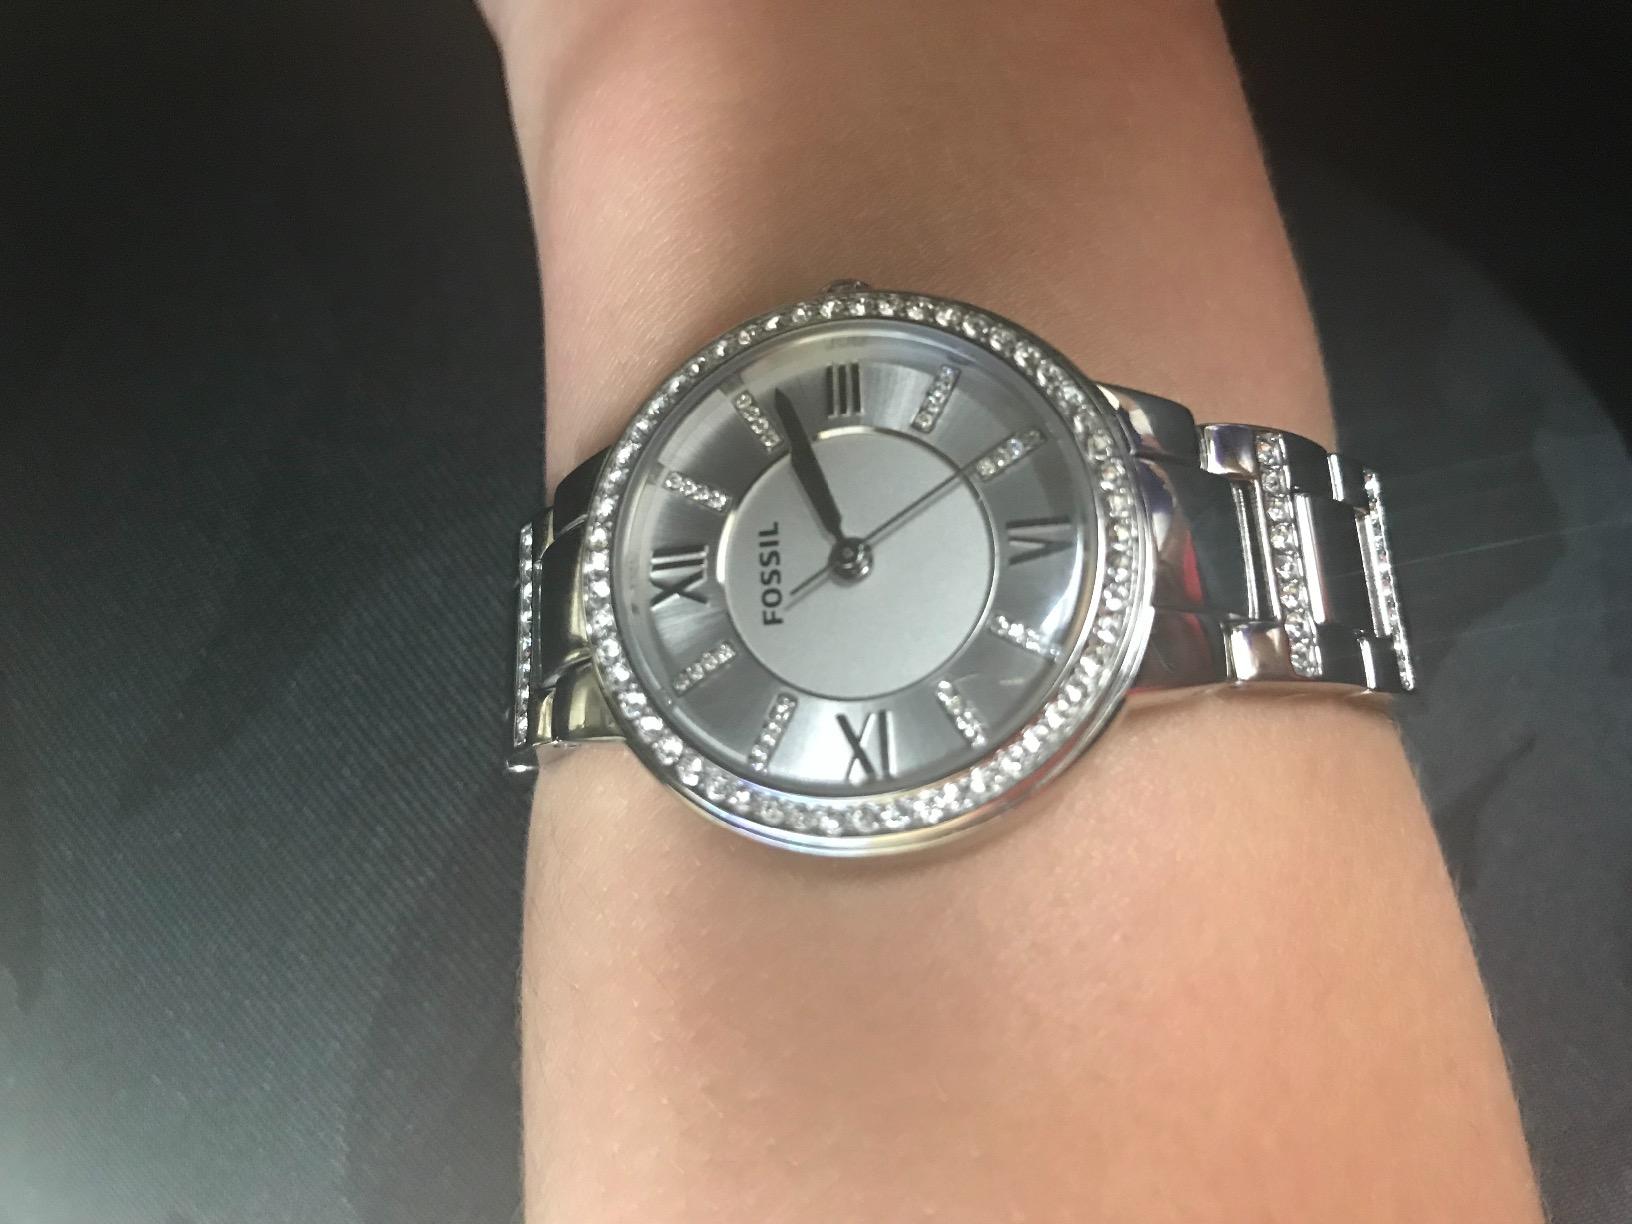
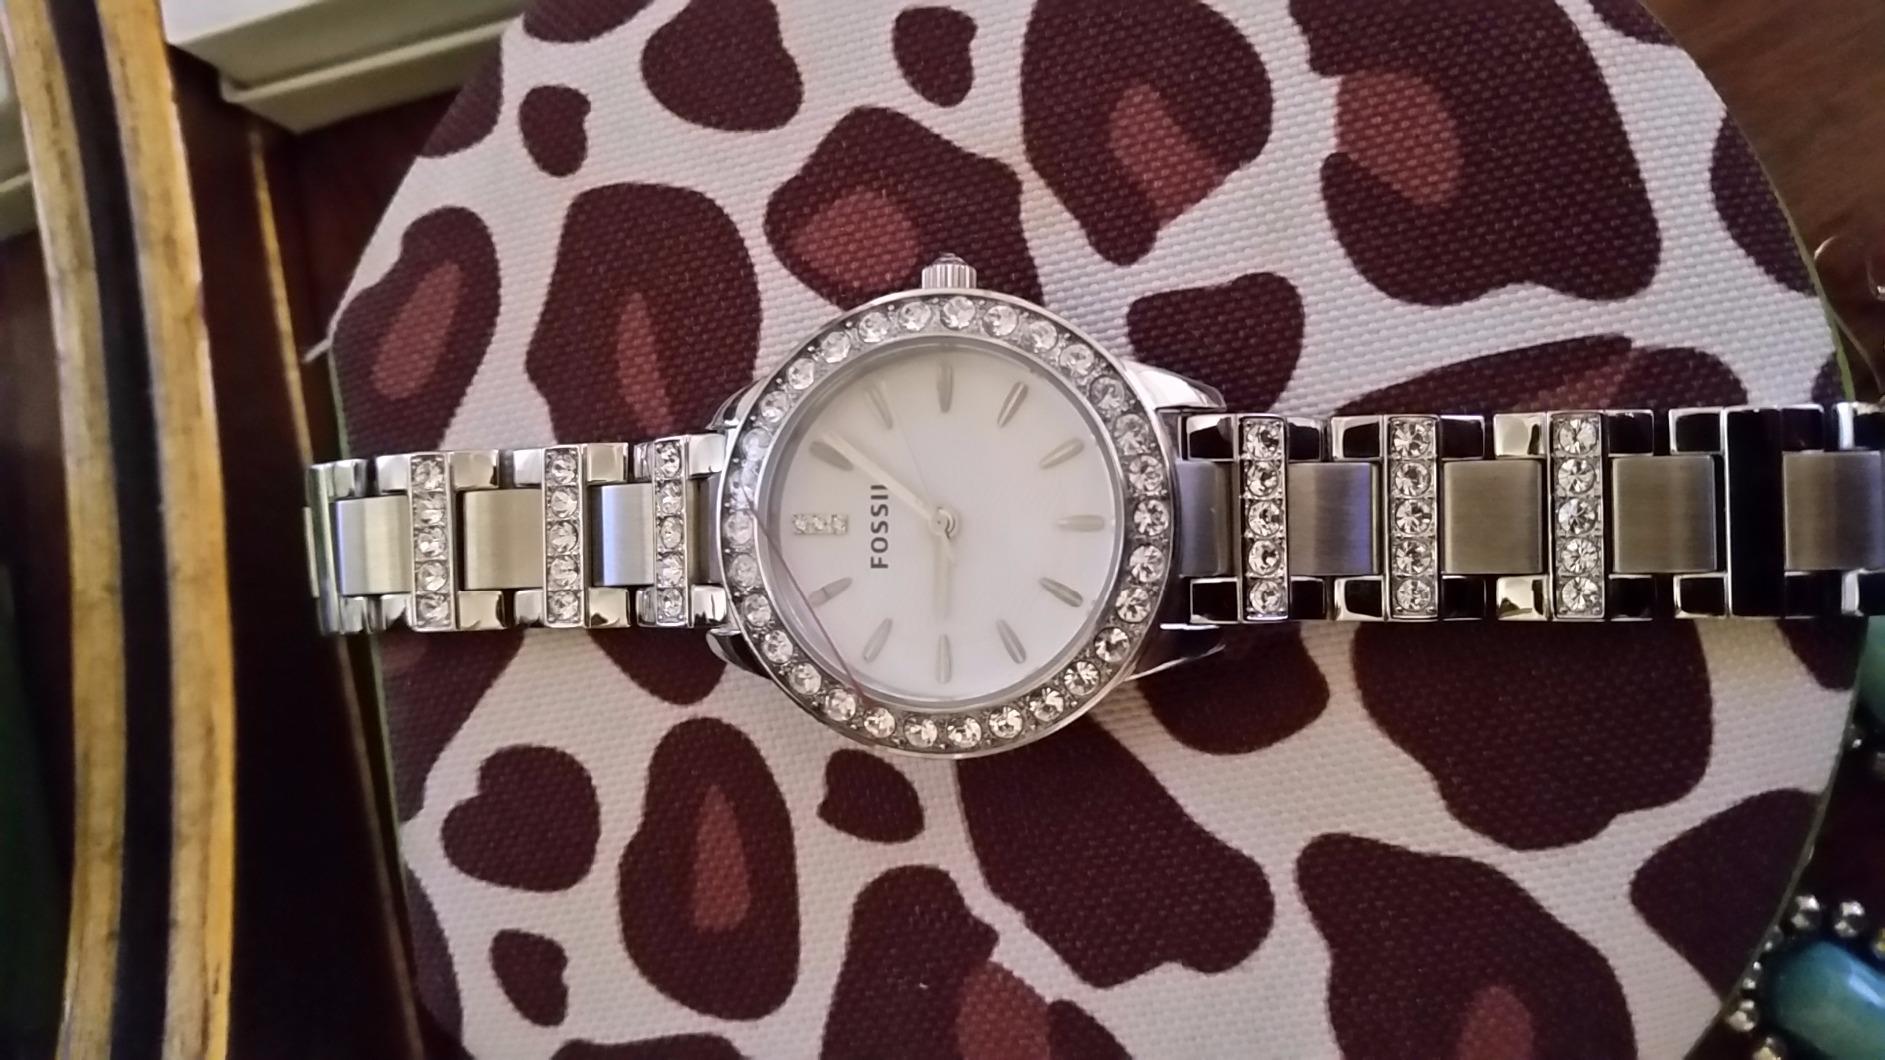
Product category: accessories_watch
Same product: no